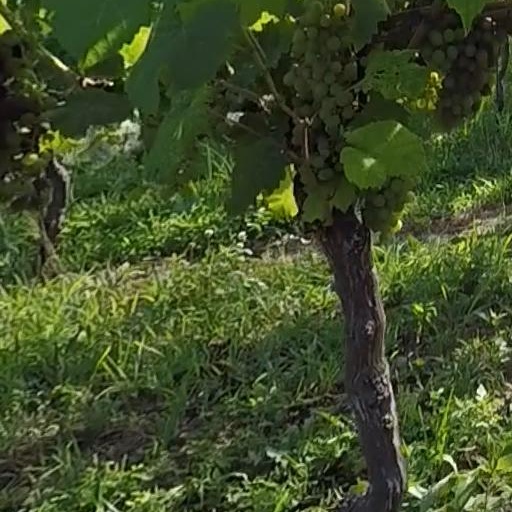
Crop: grape